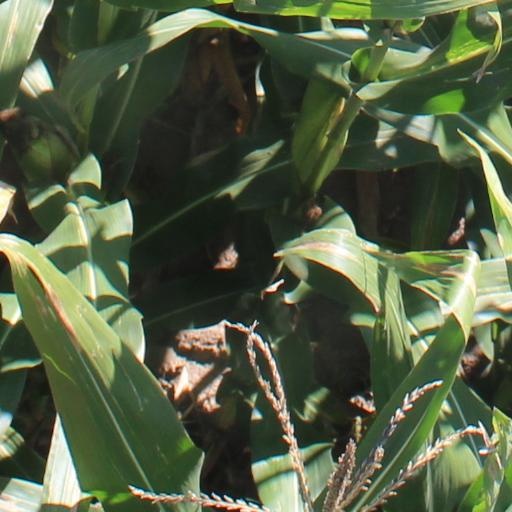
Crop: maize; corn